LGBTQ rights in Mexico

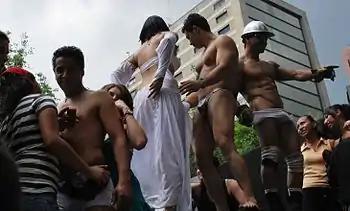
Go-go dancers in costume at gay-pride parade

In 1979, the country's first LGBT Pride parade (also known as the LGBT Pride March) was held in Mexico City and was attended by over 1,000 people. Ever since, the parade has been held each June with different themes. It aims to bring visibility to sexual minorities, raise consciousness about AIDS and HIV, denounce homophobia, and demand the creation of public policies such as the recognition of civil unions, same-sex marriages, and the legalization of LGBT adoption. According to organizers, the XXXI LGBT Pride parade in 2009 was attended by over 350,000 people (100,000 more than its predecessor). Attendance was 500,000 in 2010, and 250,000 in 2018.